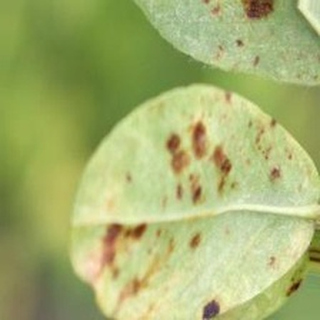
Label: groundnut_rust